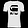
Label: T - shirt / top